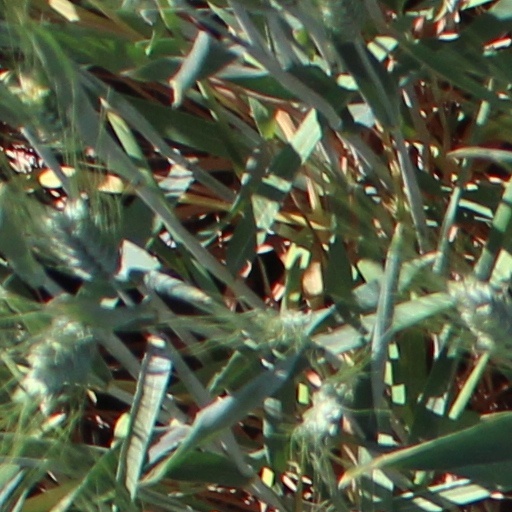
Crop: wheat